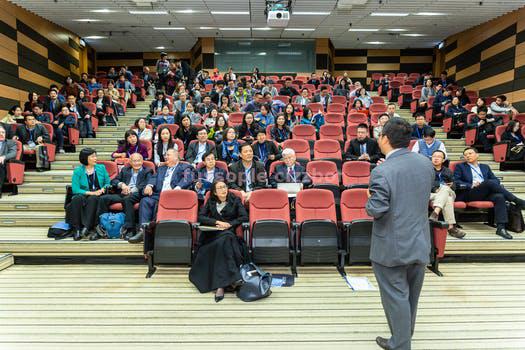
Label: Watermark